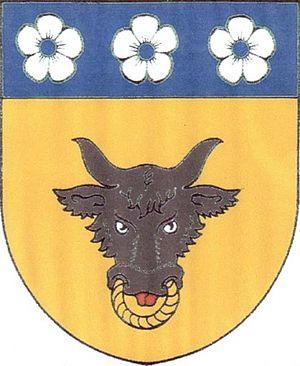
Ždánice est une commune du district de Žďár nad Sázavou, dans la région de Vysočina, en République tchèque. Sa population s'élevait à 231 habitants en 2019.